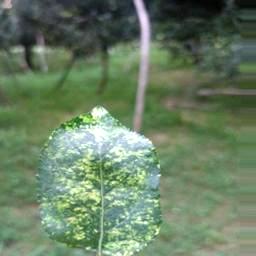
Label: Apple_Mosaic